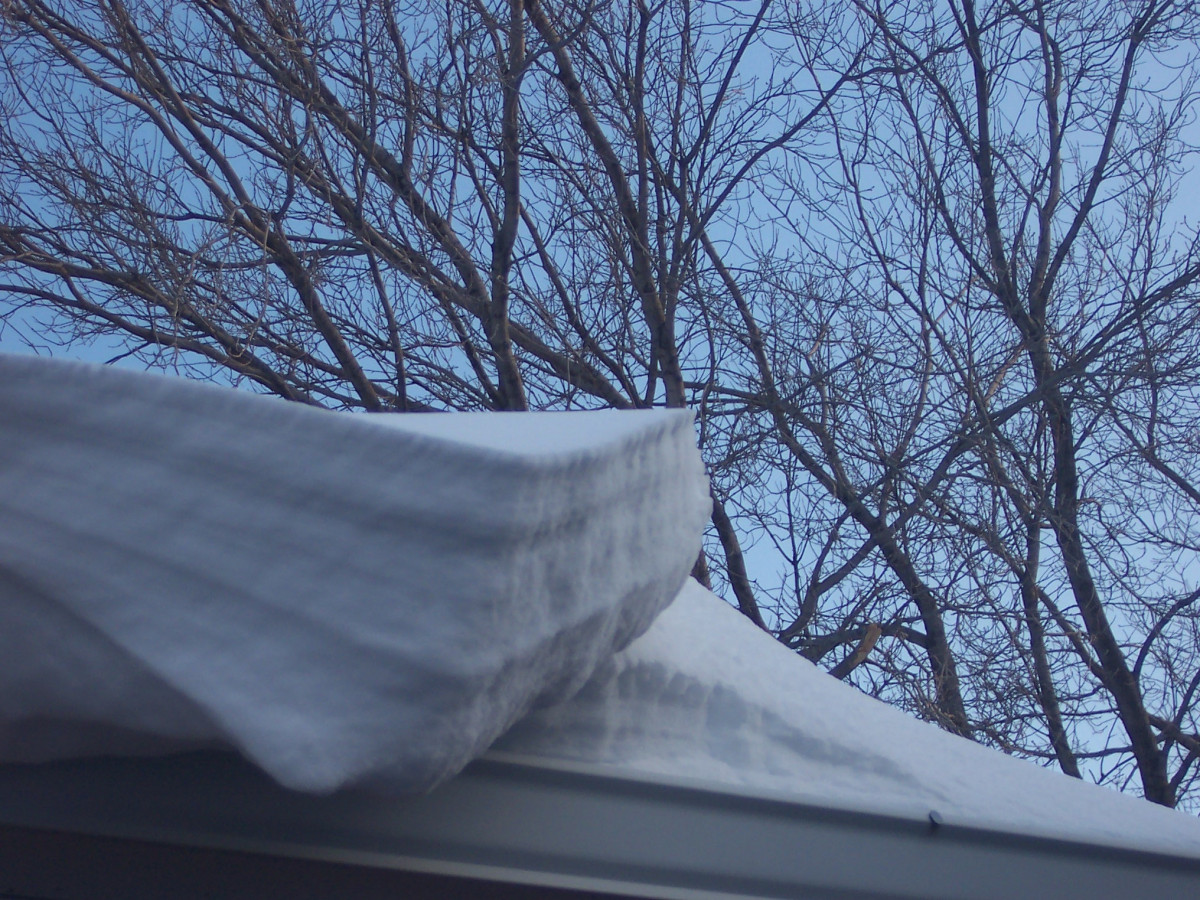
Tags: snow, winter, sunlight, roof, ice, weather, season